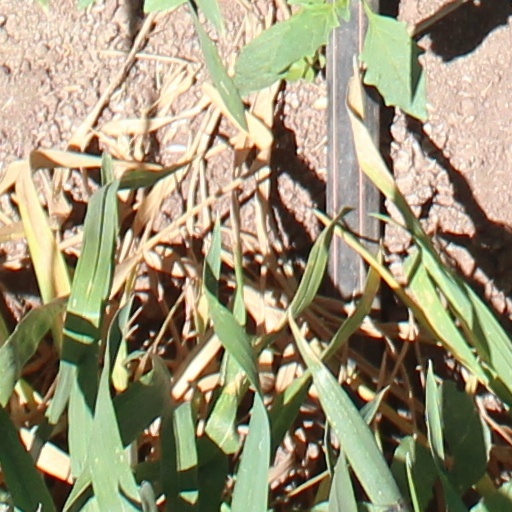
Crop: wheat